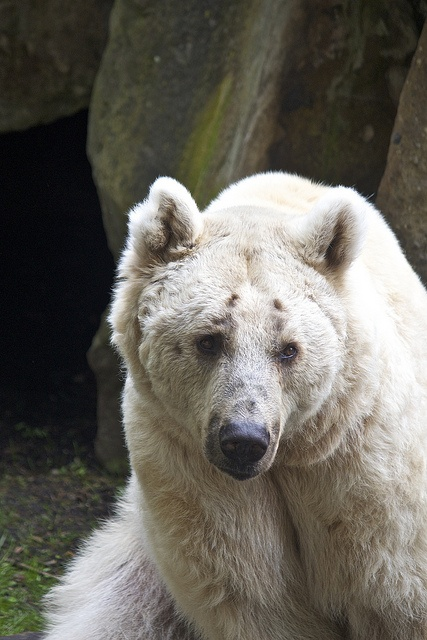
A large white polar bear sitting next to the entrance to  cave.
A white polar bear with brown spots on its face
Polar bear, looking sickly or beaten, sores around face area.
A large white bear looking sadly at a camera
A polar bear is cocking its head to the side